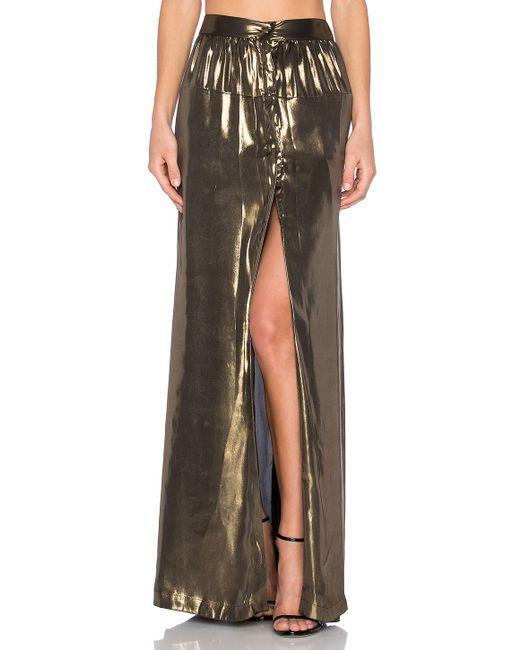
Langer goldener Rock mit Öffnung vorne